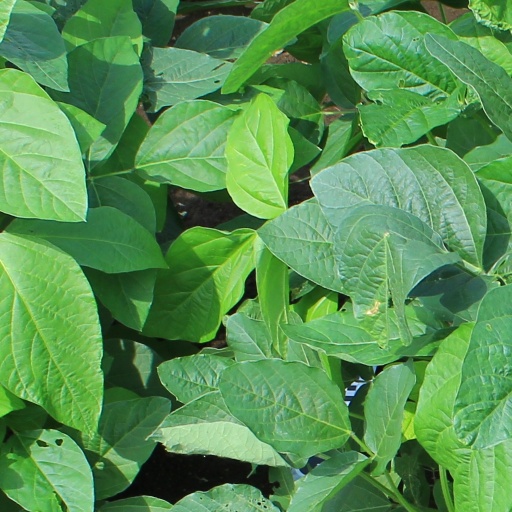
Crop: soybean